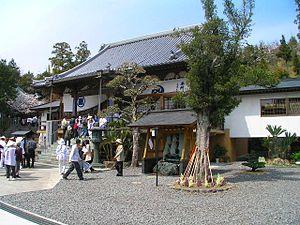
Le Jūraku-ji est un temple de la secte Kōya-san du Bouddhisme Shingon, situé dans la ville d'Awa, préfecture de Tokushima au Japon. C'est le 7ᵉ temple sur la route du pèlerinage de Shikoku, l'image principale en est celle d'Amida Nyorai. Le temple aurait été fondé par Kōbō Daishi qui en a sculpté l'image.